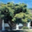
Label: maple_tree